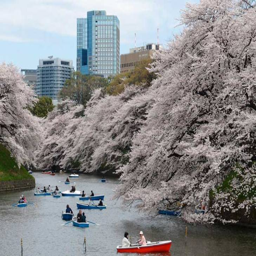
filming location is one of the most expensive cities .